Alfred Knapp

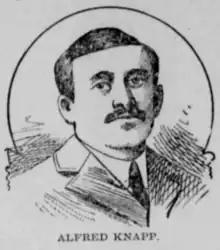
Sketch of Knapp

Alfred Andrew Knapp (1863 – August 19, 1904), known as The Hamilton Strangler, was a 19th-century American serial killer responsible for killing at least five women and girls between 1894 and 1902. He was executed for murdering his third wife on August 19, 1904.